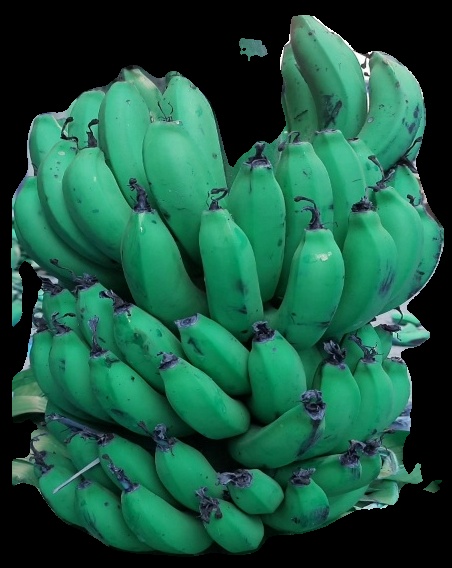
Variety: pachbale
Grade: grade2